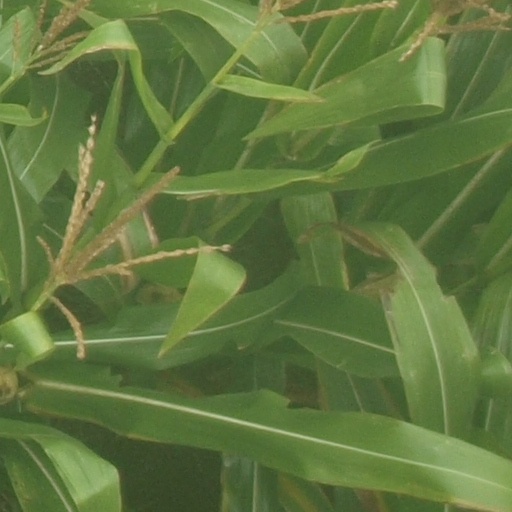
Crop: maize; corn